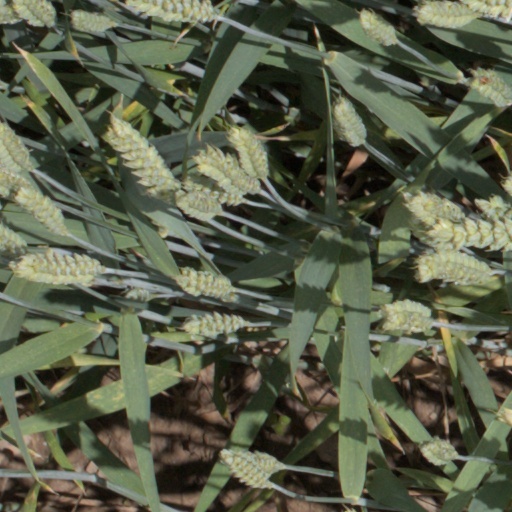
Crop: wheat